Heligoland–Zanzibar Treaty

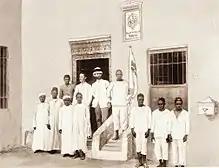
Imperial German Postal Agency in Zanzibar with its staff (1890)

The Heligoland–Zanzibar Treaty (also known as the Anglo-German Agreement of 1890) was an agreement signed on 1 July 1890 between Germany and the United Kingdom.